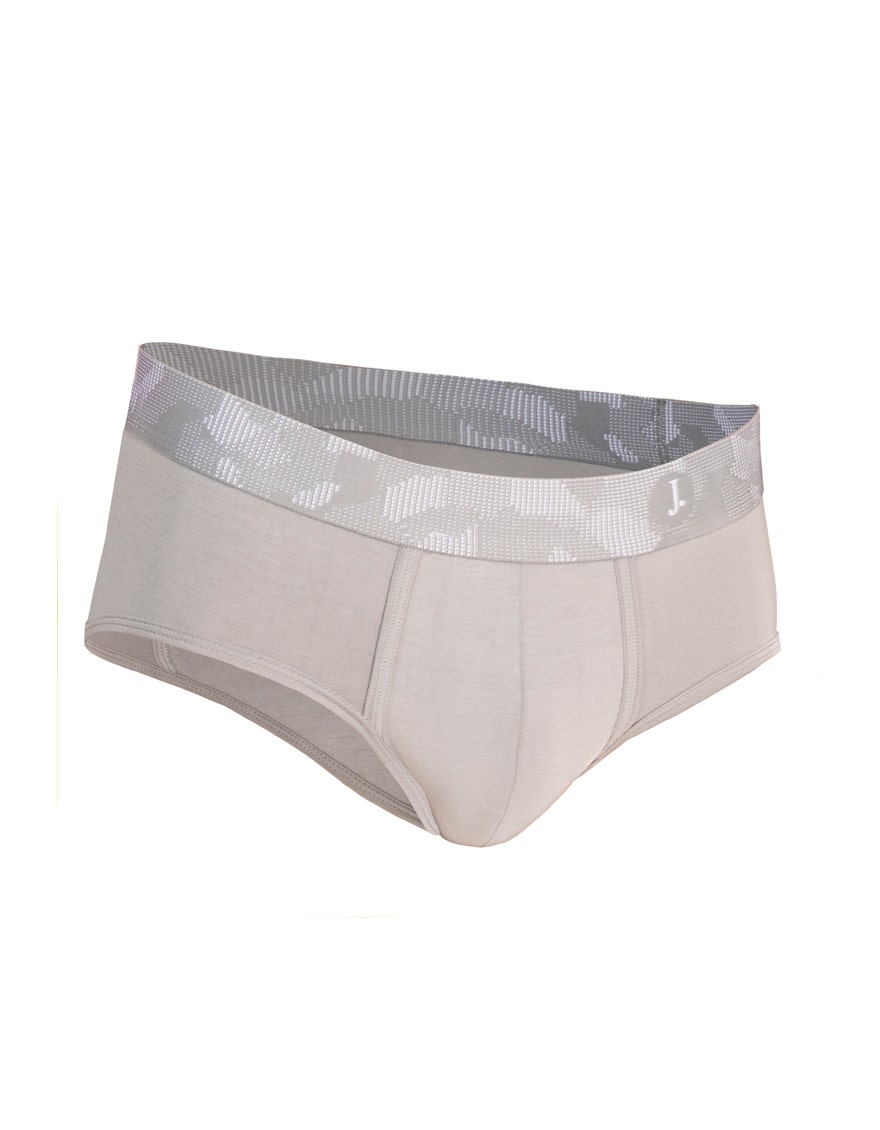
beige multi camo trunk